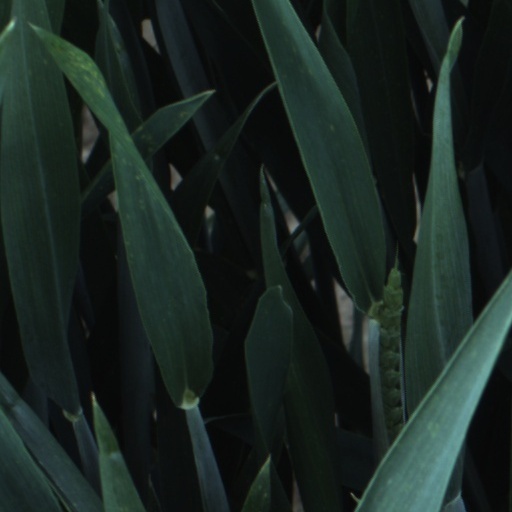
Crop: wheat